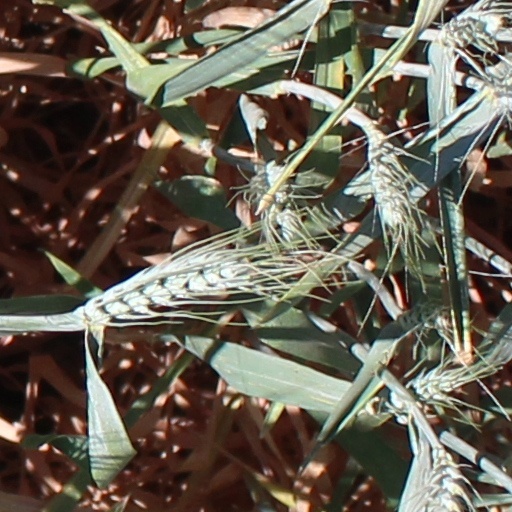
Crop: wheat